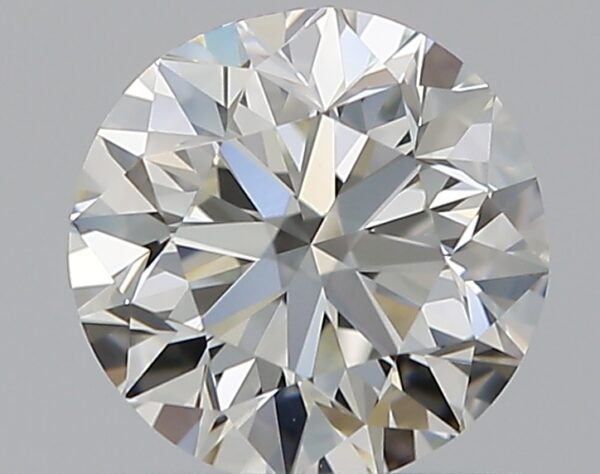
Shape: round
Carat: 0.9
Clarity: VVS1
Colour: I
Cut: VG
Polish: EX
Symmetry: VG
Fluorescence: N
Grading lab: GIA
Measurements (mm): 5.97 x 6.05 x 3.88